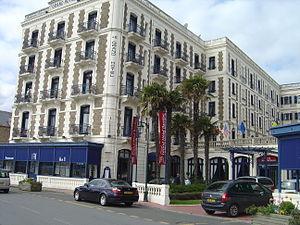
Dinard est une commune française située dans le département d'Ille-et-Vilaine, en région Bretagne.